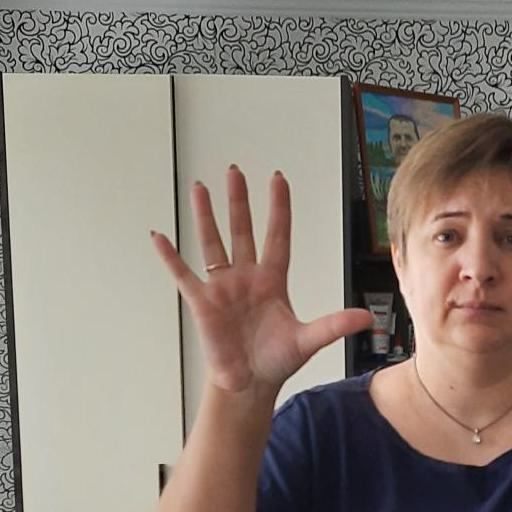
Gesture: palm